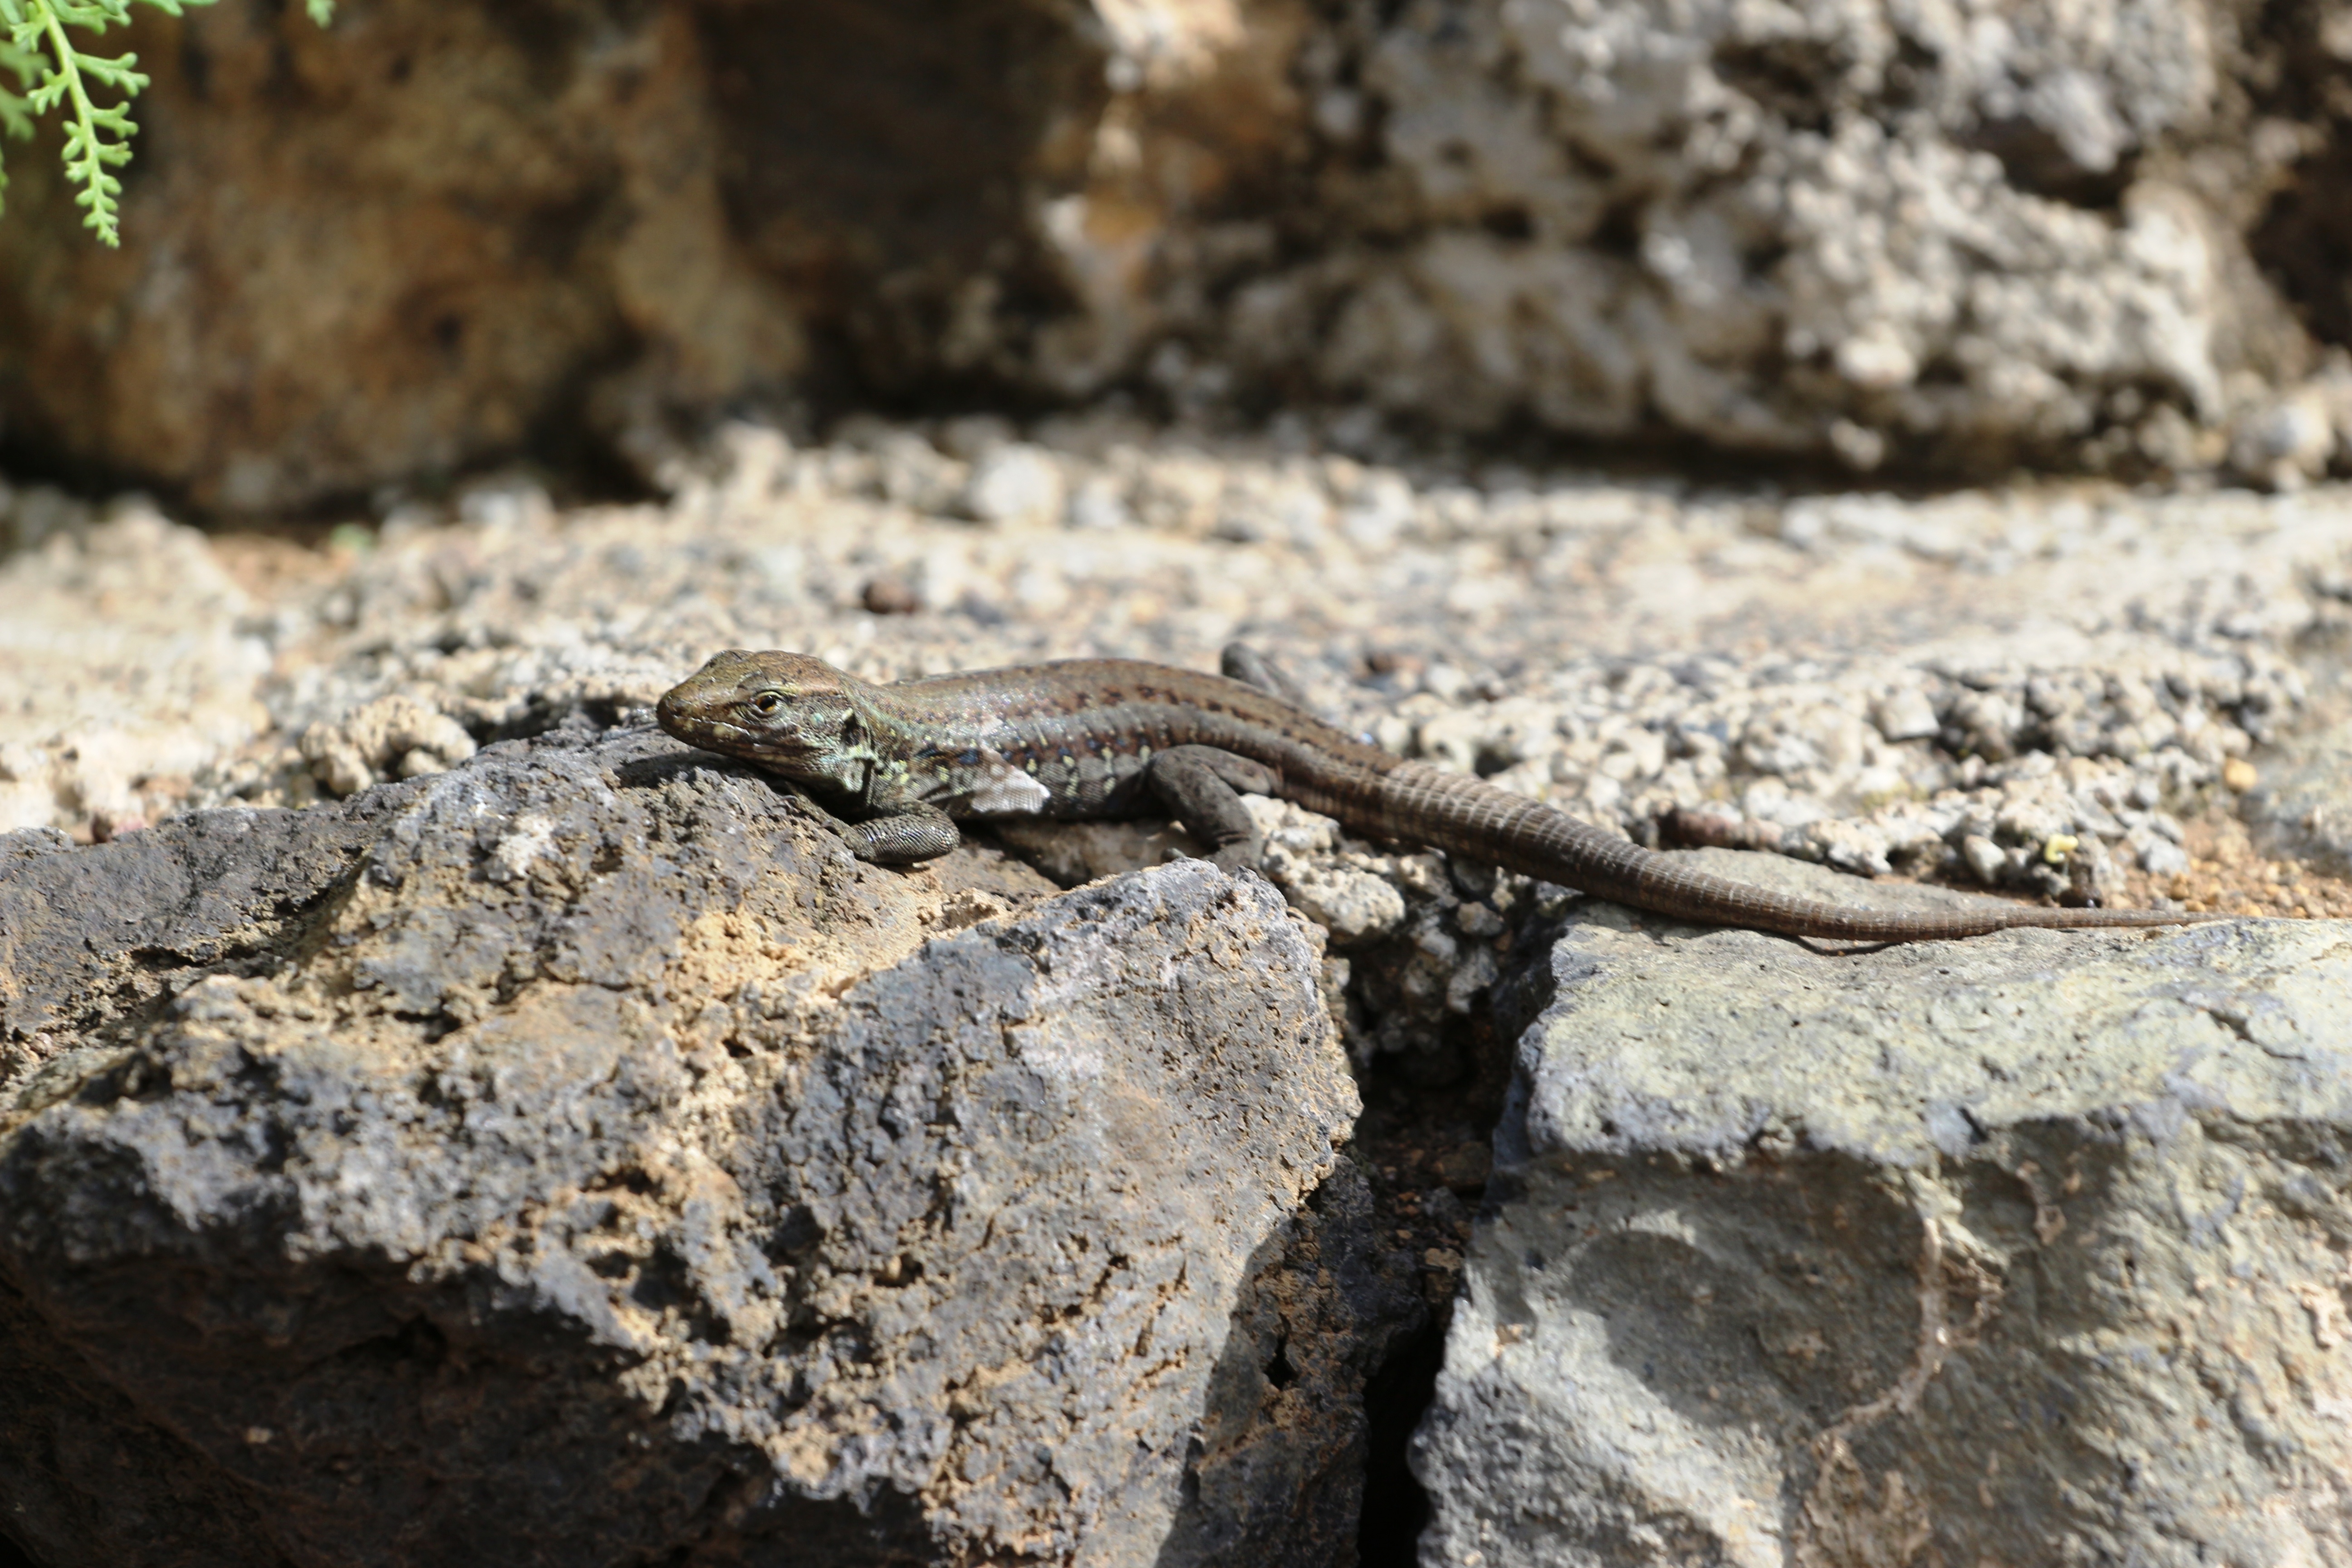
rock, animal, wildlife, soil, reptile, fauna, lizard, gecko, geology, snake, reptiles, agamidae, scaled reptile